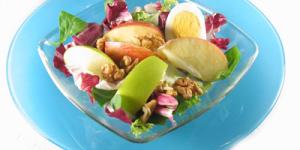
ensalada de manzanas